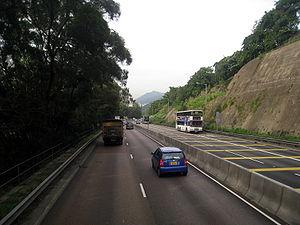
Hong Kong, officiellement la région administrative spéciale de Hong Kong de la république populaire de Chine, est la plus grande et la plus peuplée des deux régions administratives spéciales de la république populaire de Chine, l'autre étant Macao. Elle compte environ sept millions d'habitants que l'on appelle Hongkongais dont l'espérance de vie, de 84,2 ans, est la plus longue au monde en 2017.